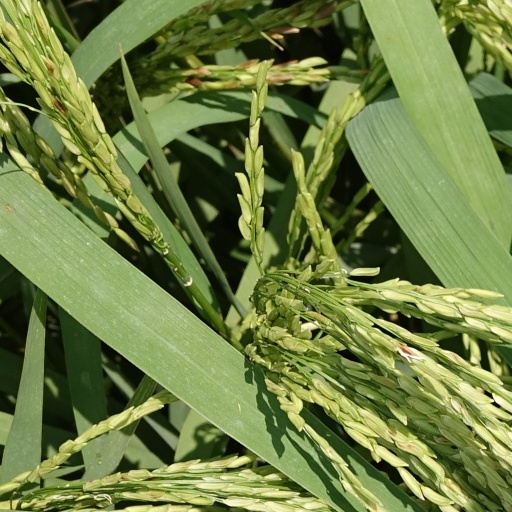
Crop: rice